Clazziquai Project

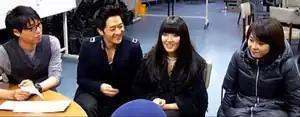
Clazziquai Project in 2010 From left to right: DJ Clazzi, Alex, Horan and guest vocalist Christina Chu

Clazziquai Project, also known as Clazziquai, is a South Korean electropop band that combines several genres including electronic music, acid jazz and house. The band's first short unofficial albums were released online in 2001, spreading its music through words of "netizens," who positively received the band's music. They remained underground until the release of their first album "Instant Pig" in 2004, selling over 80,000 copies. Since then, their music has been used in shows, commercials, and films.